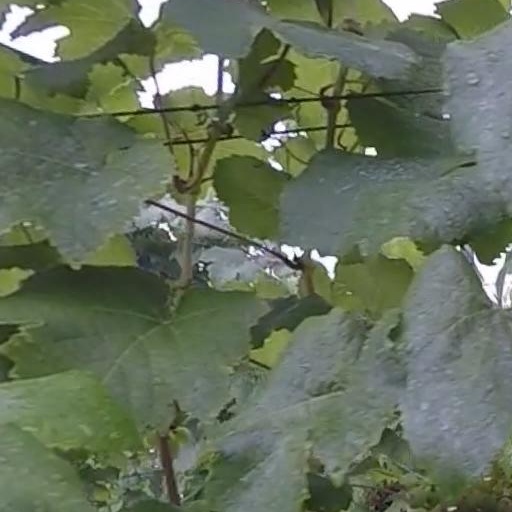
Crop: grape